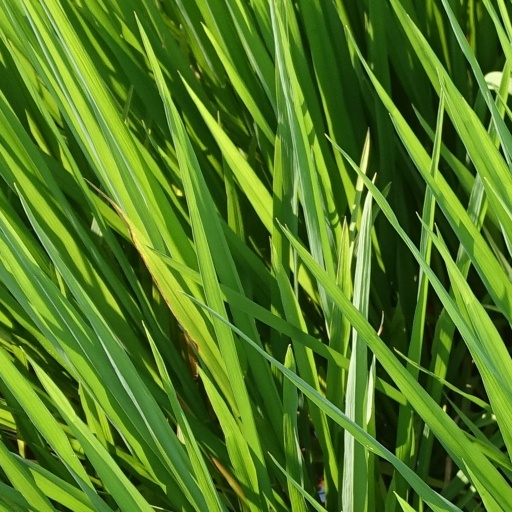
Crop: rice